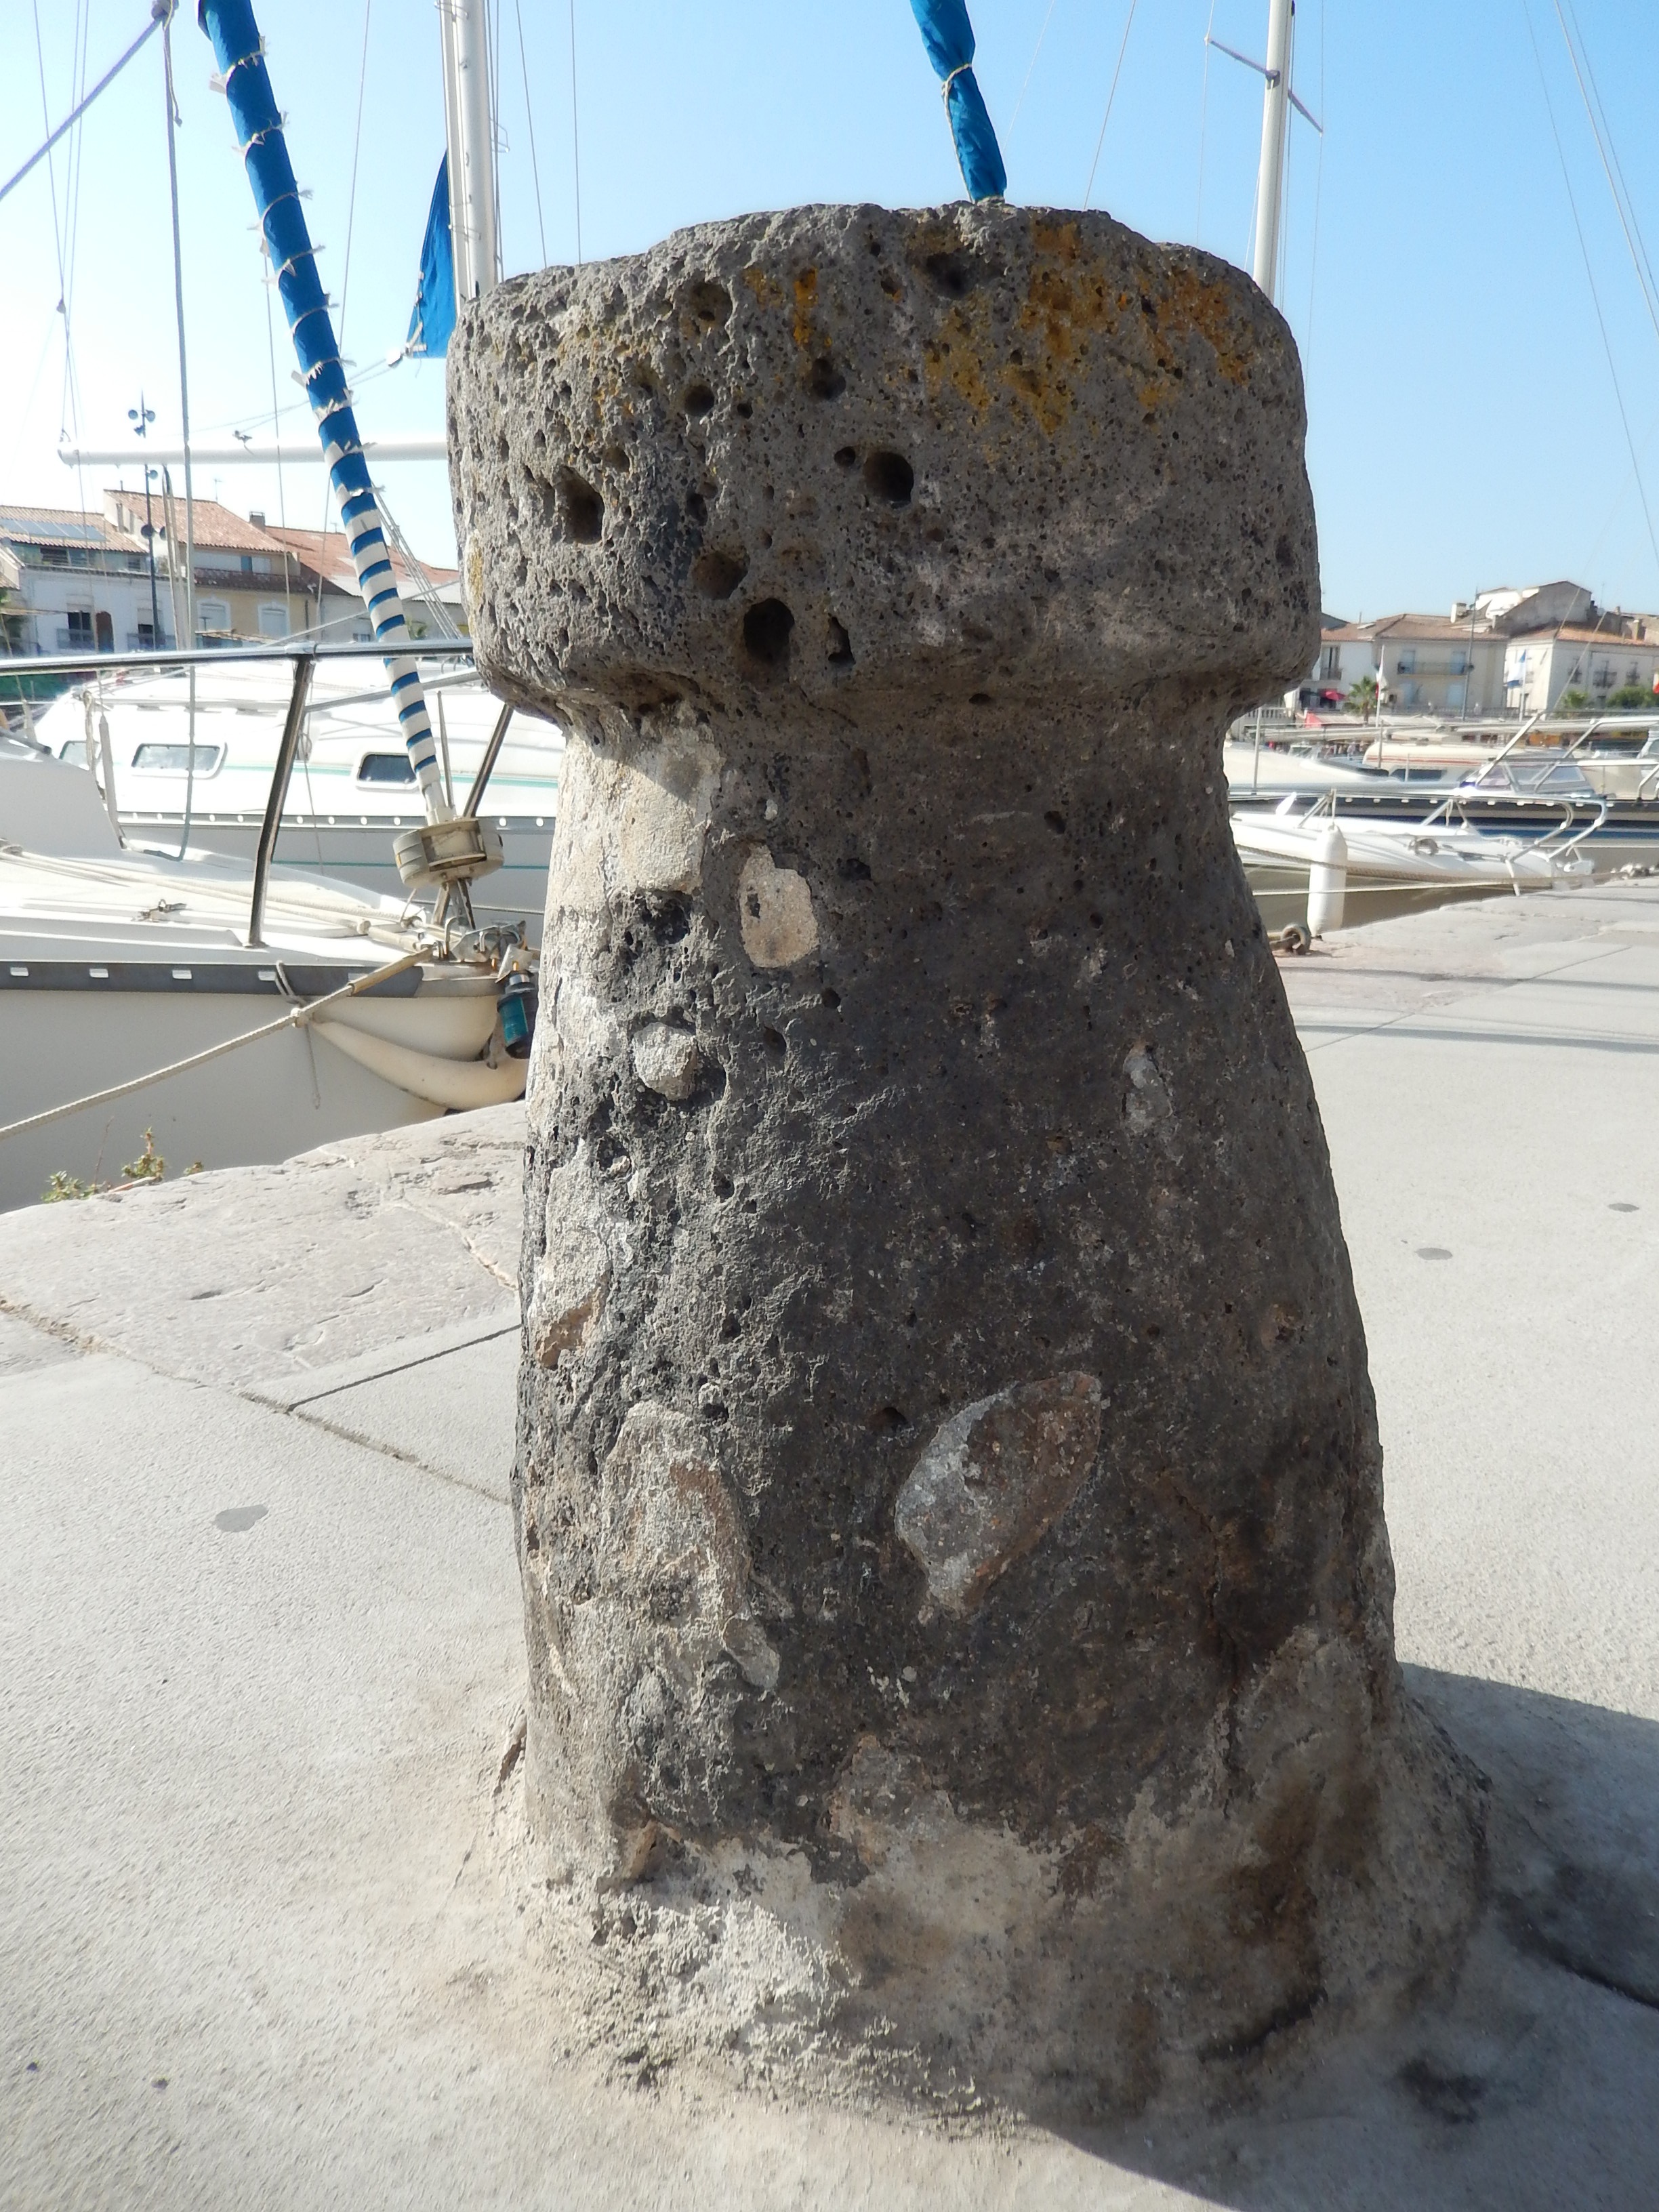
rock, snow, pier, holiday, port, sculpture, art, boats, ancient history